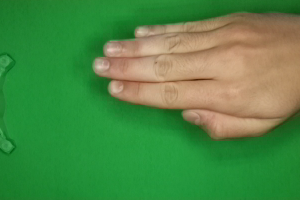
Label: paper